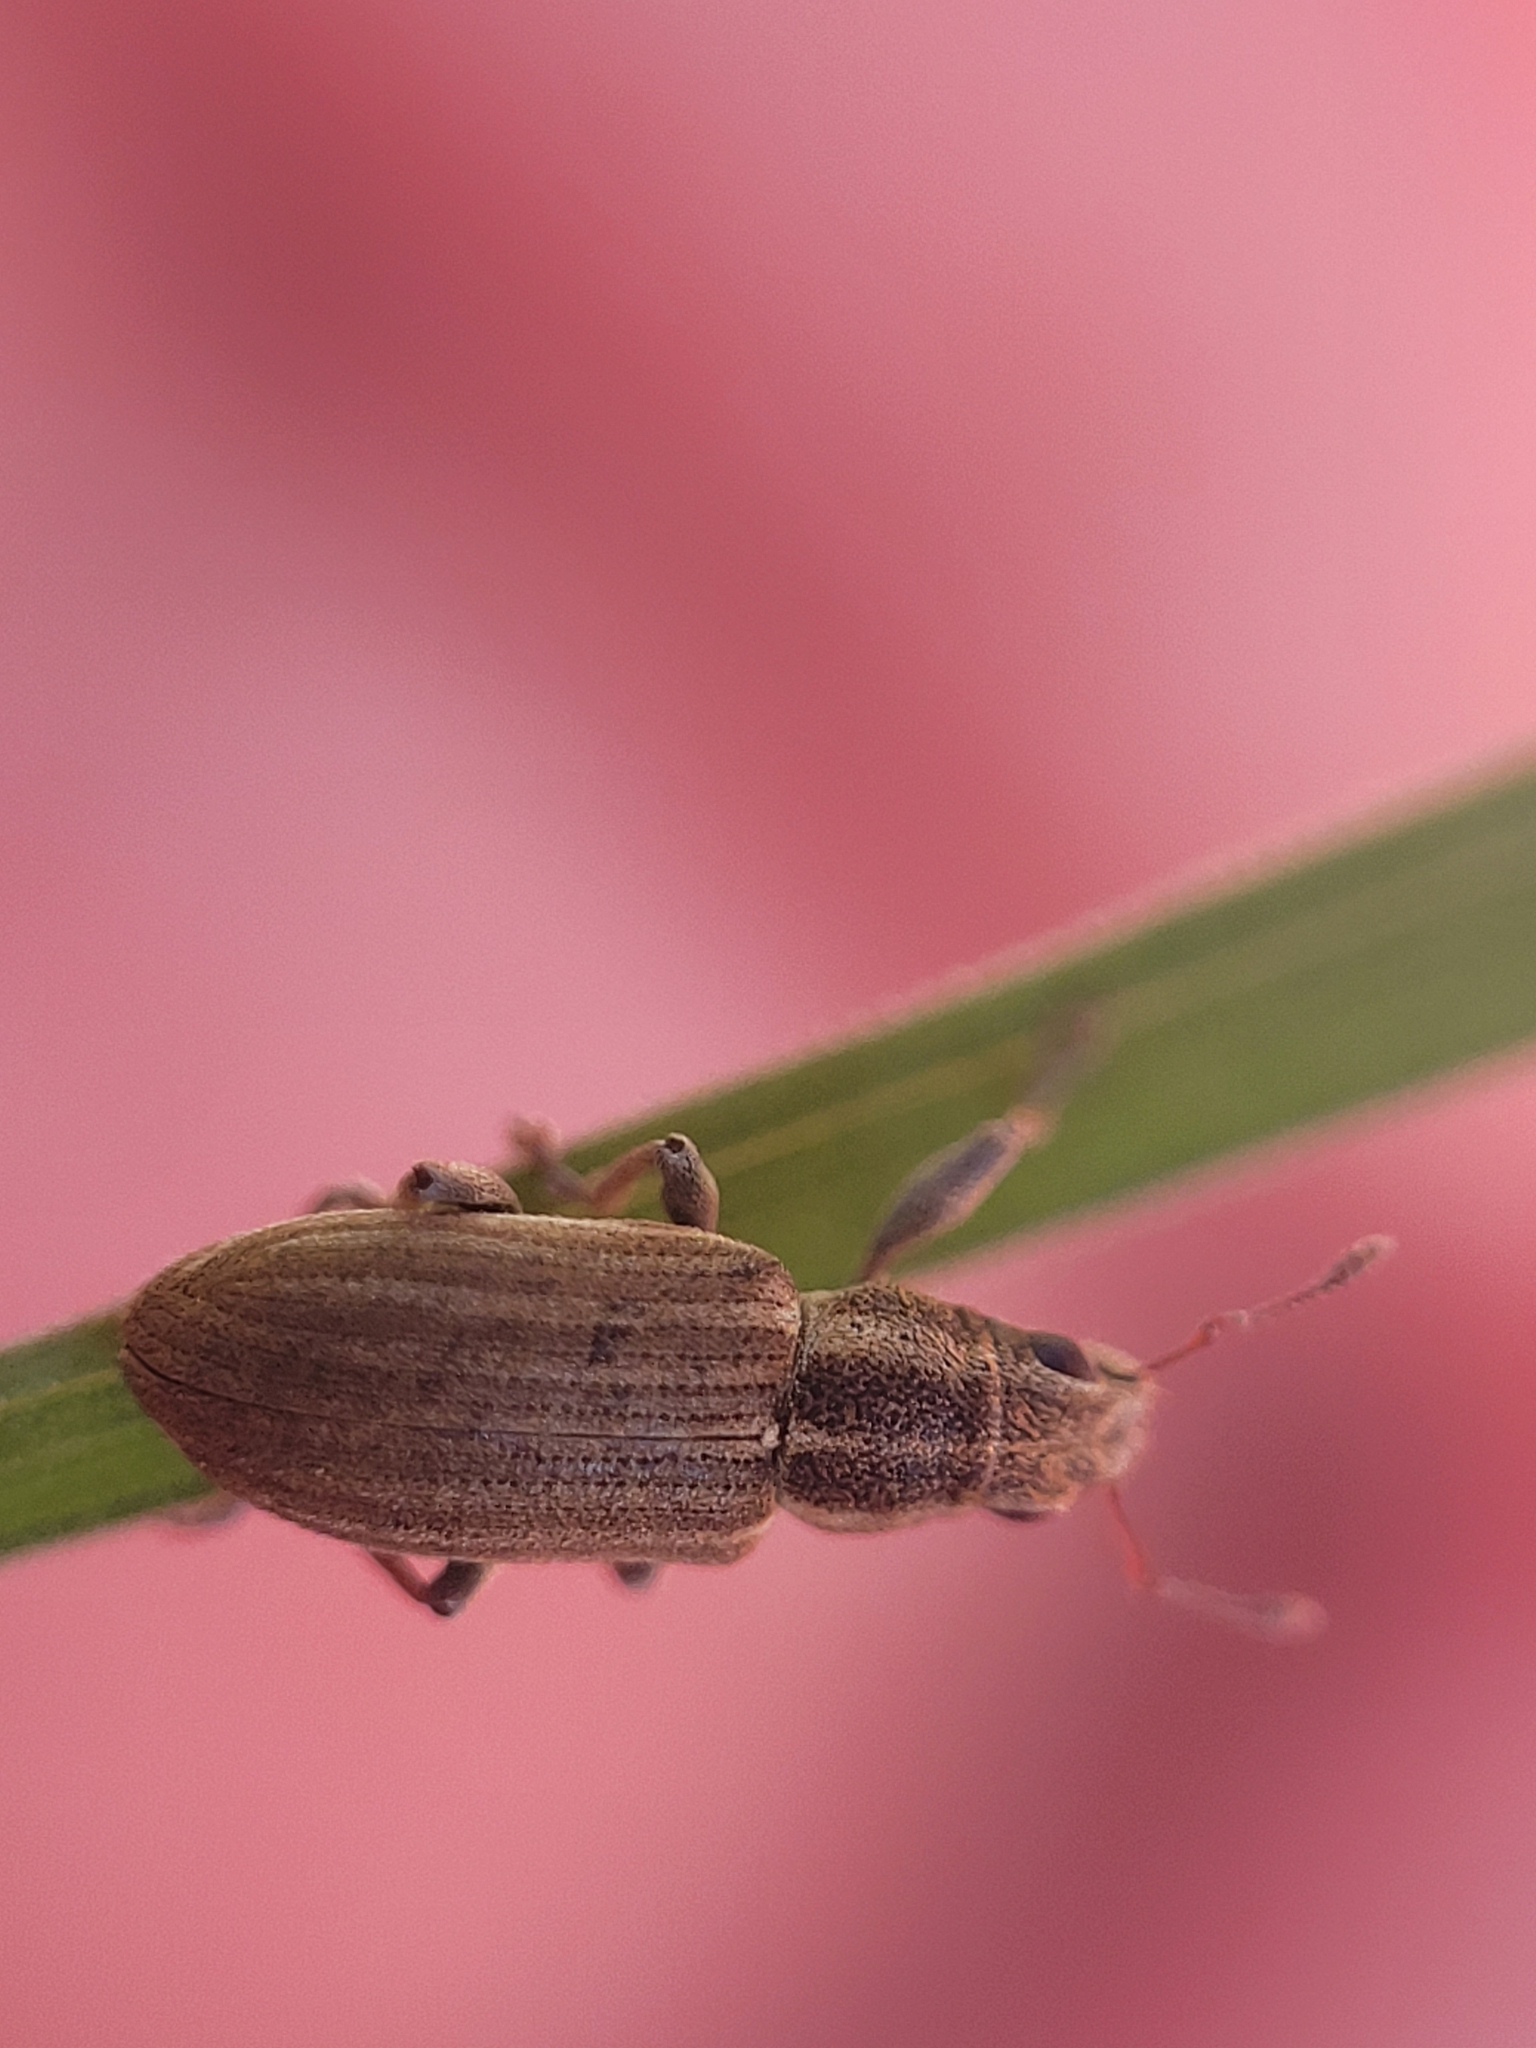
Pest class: pea_leaf_weevil